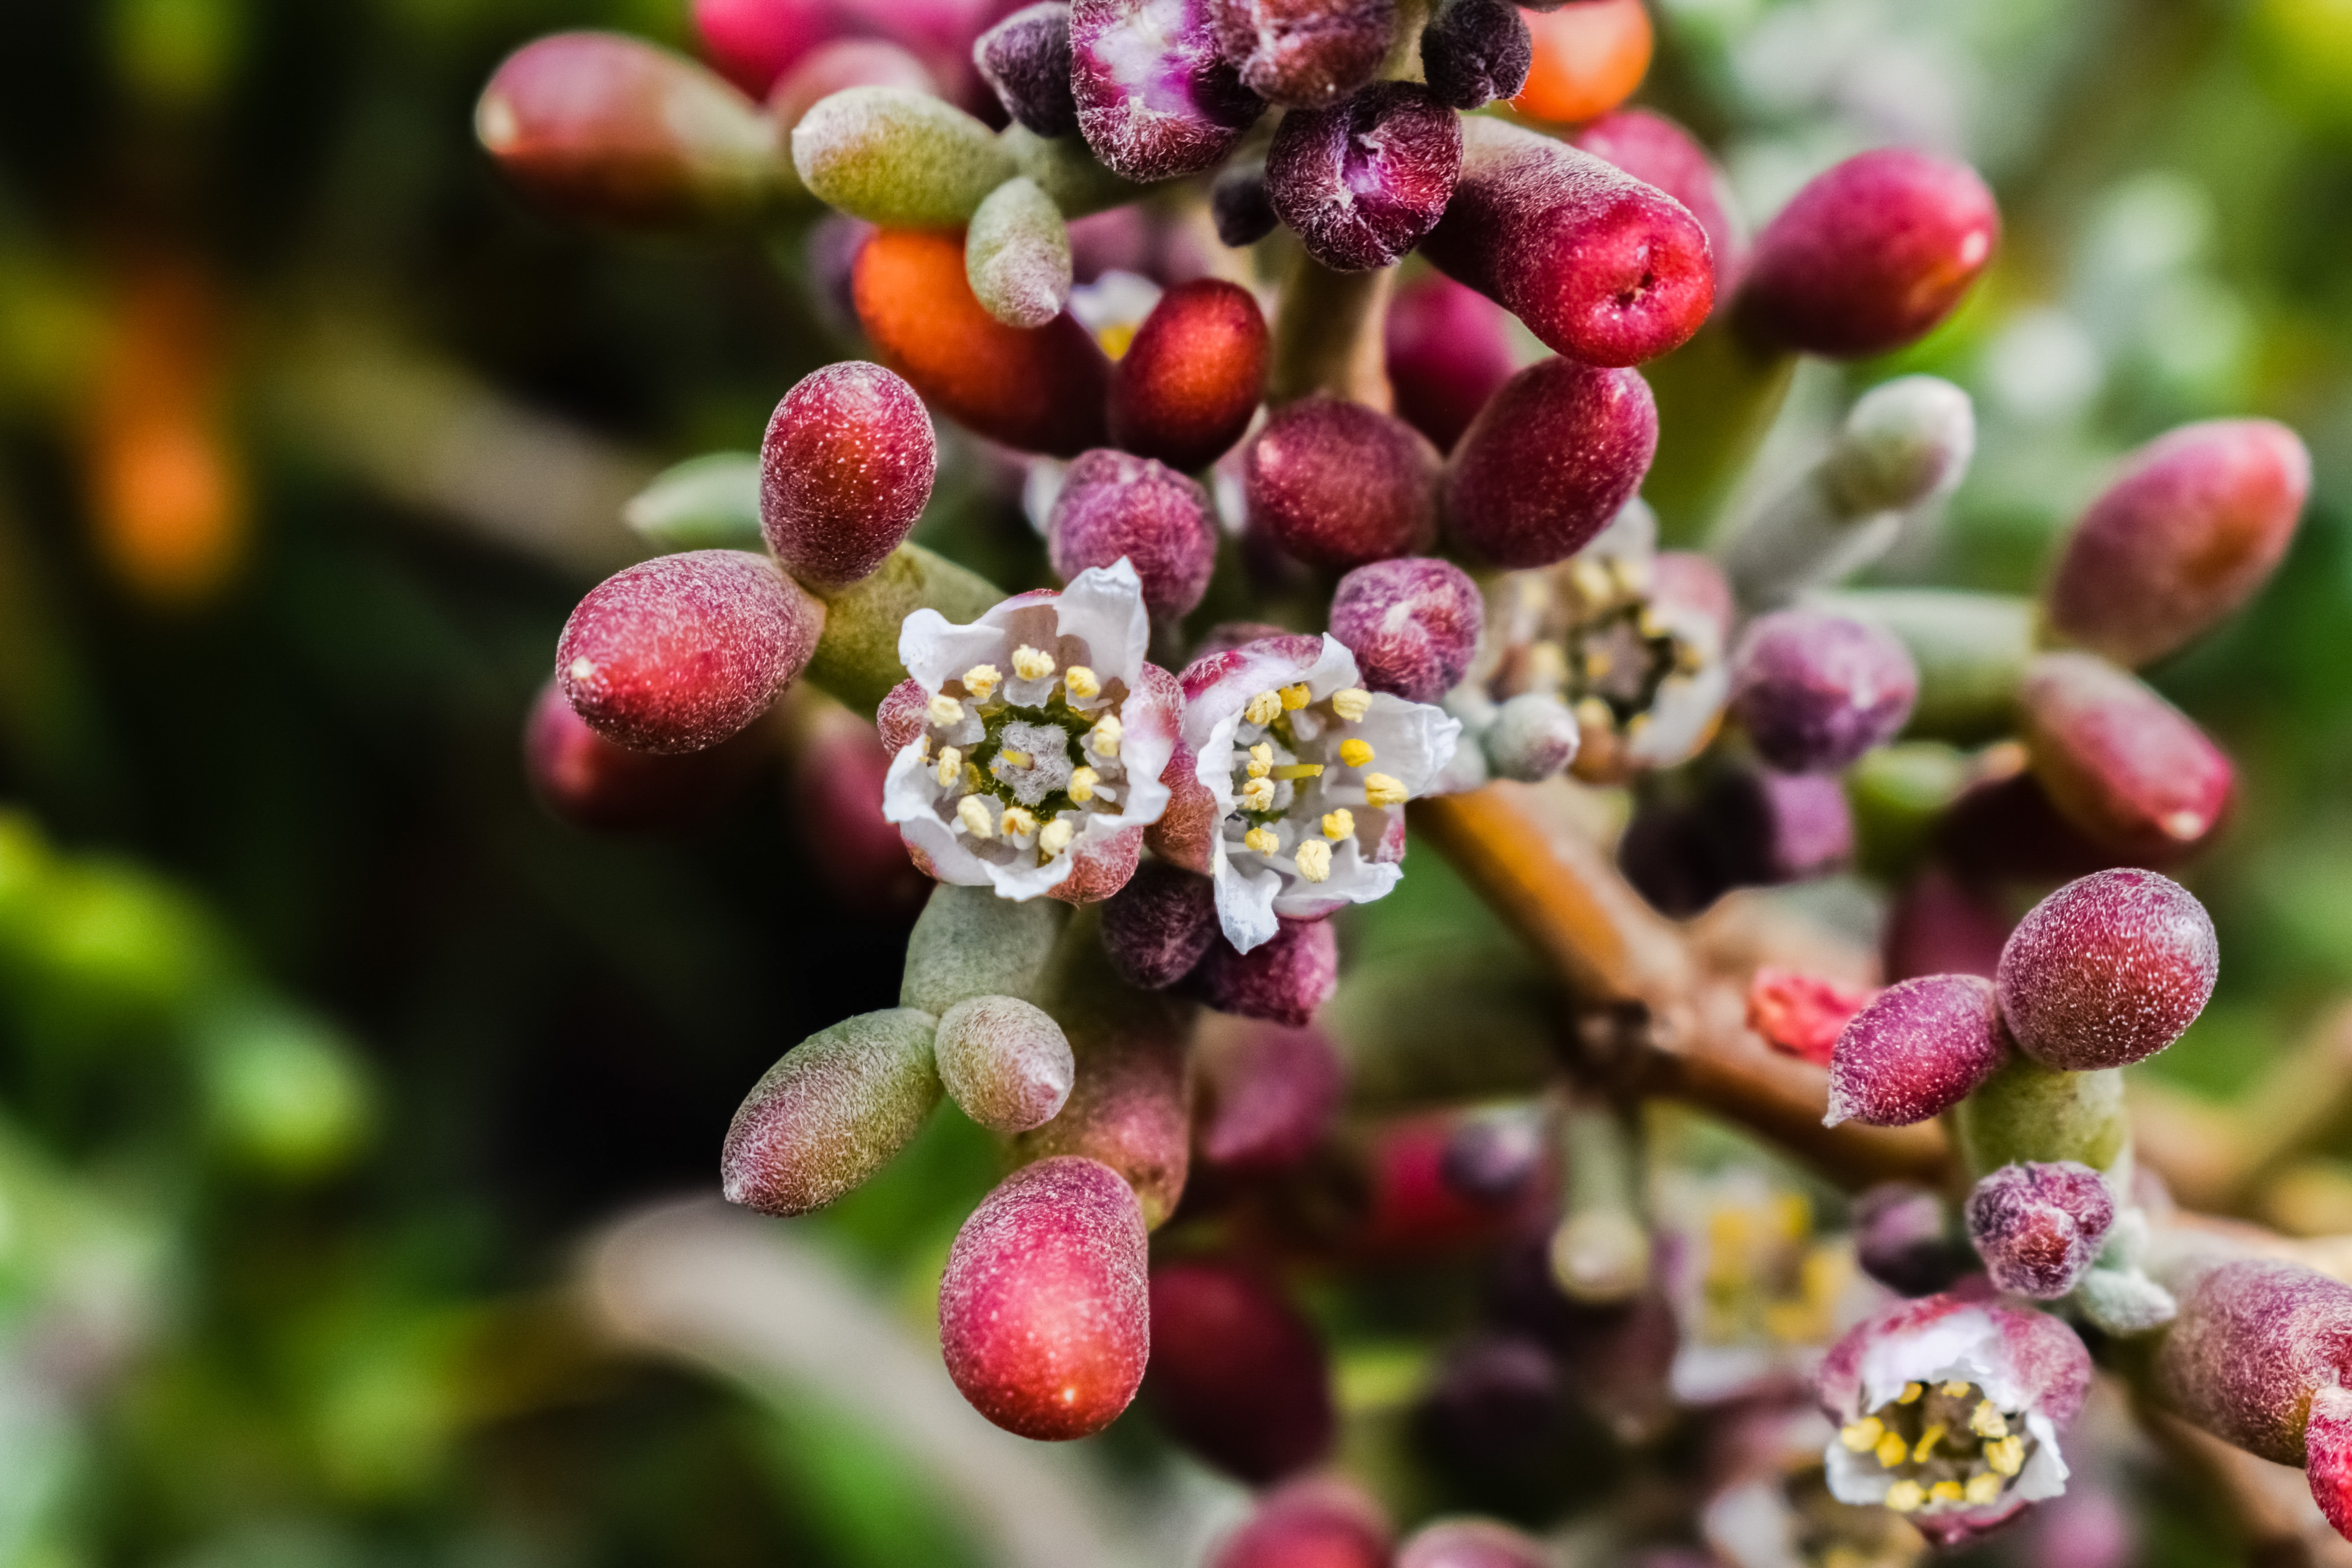
tree, nature, branch, blossom, plant, meadow, fruit, berry, flower, food, spring, produce, evergreen, autumn, botany, blooming, flora, wild flower, blackberry, shrub, rowan, cyprus, macro photography, flowering plant, woody plant, land plant